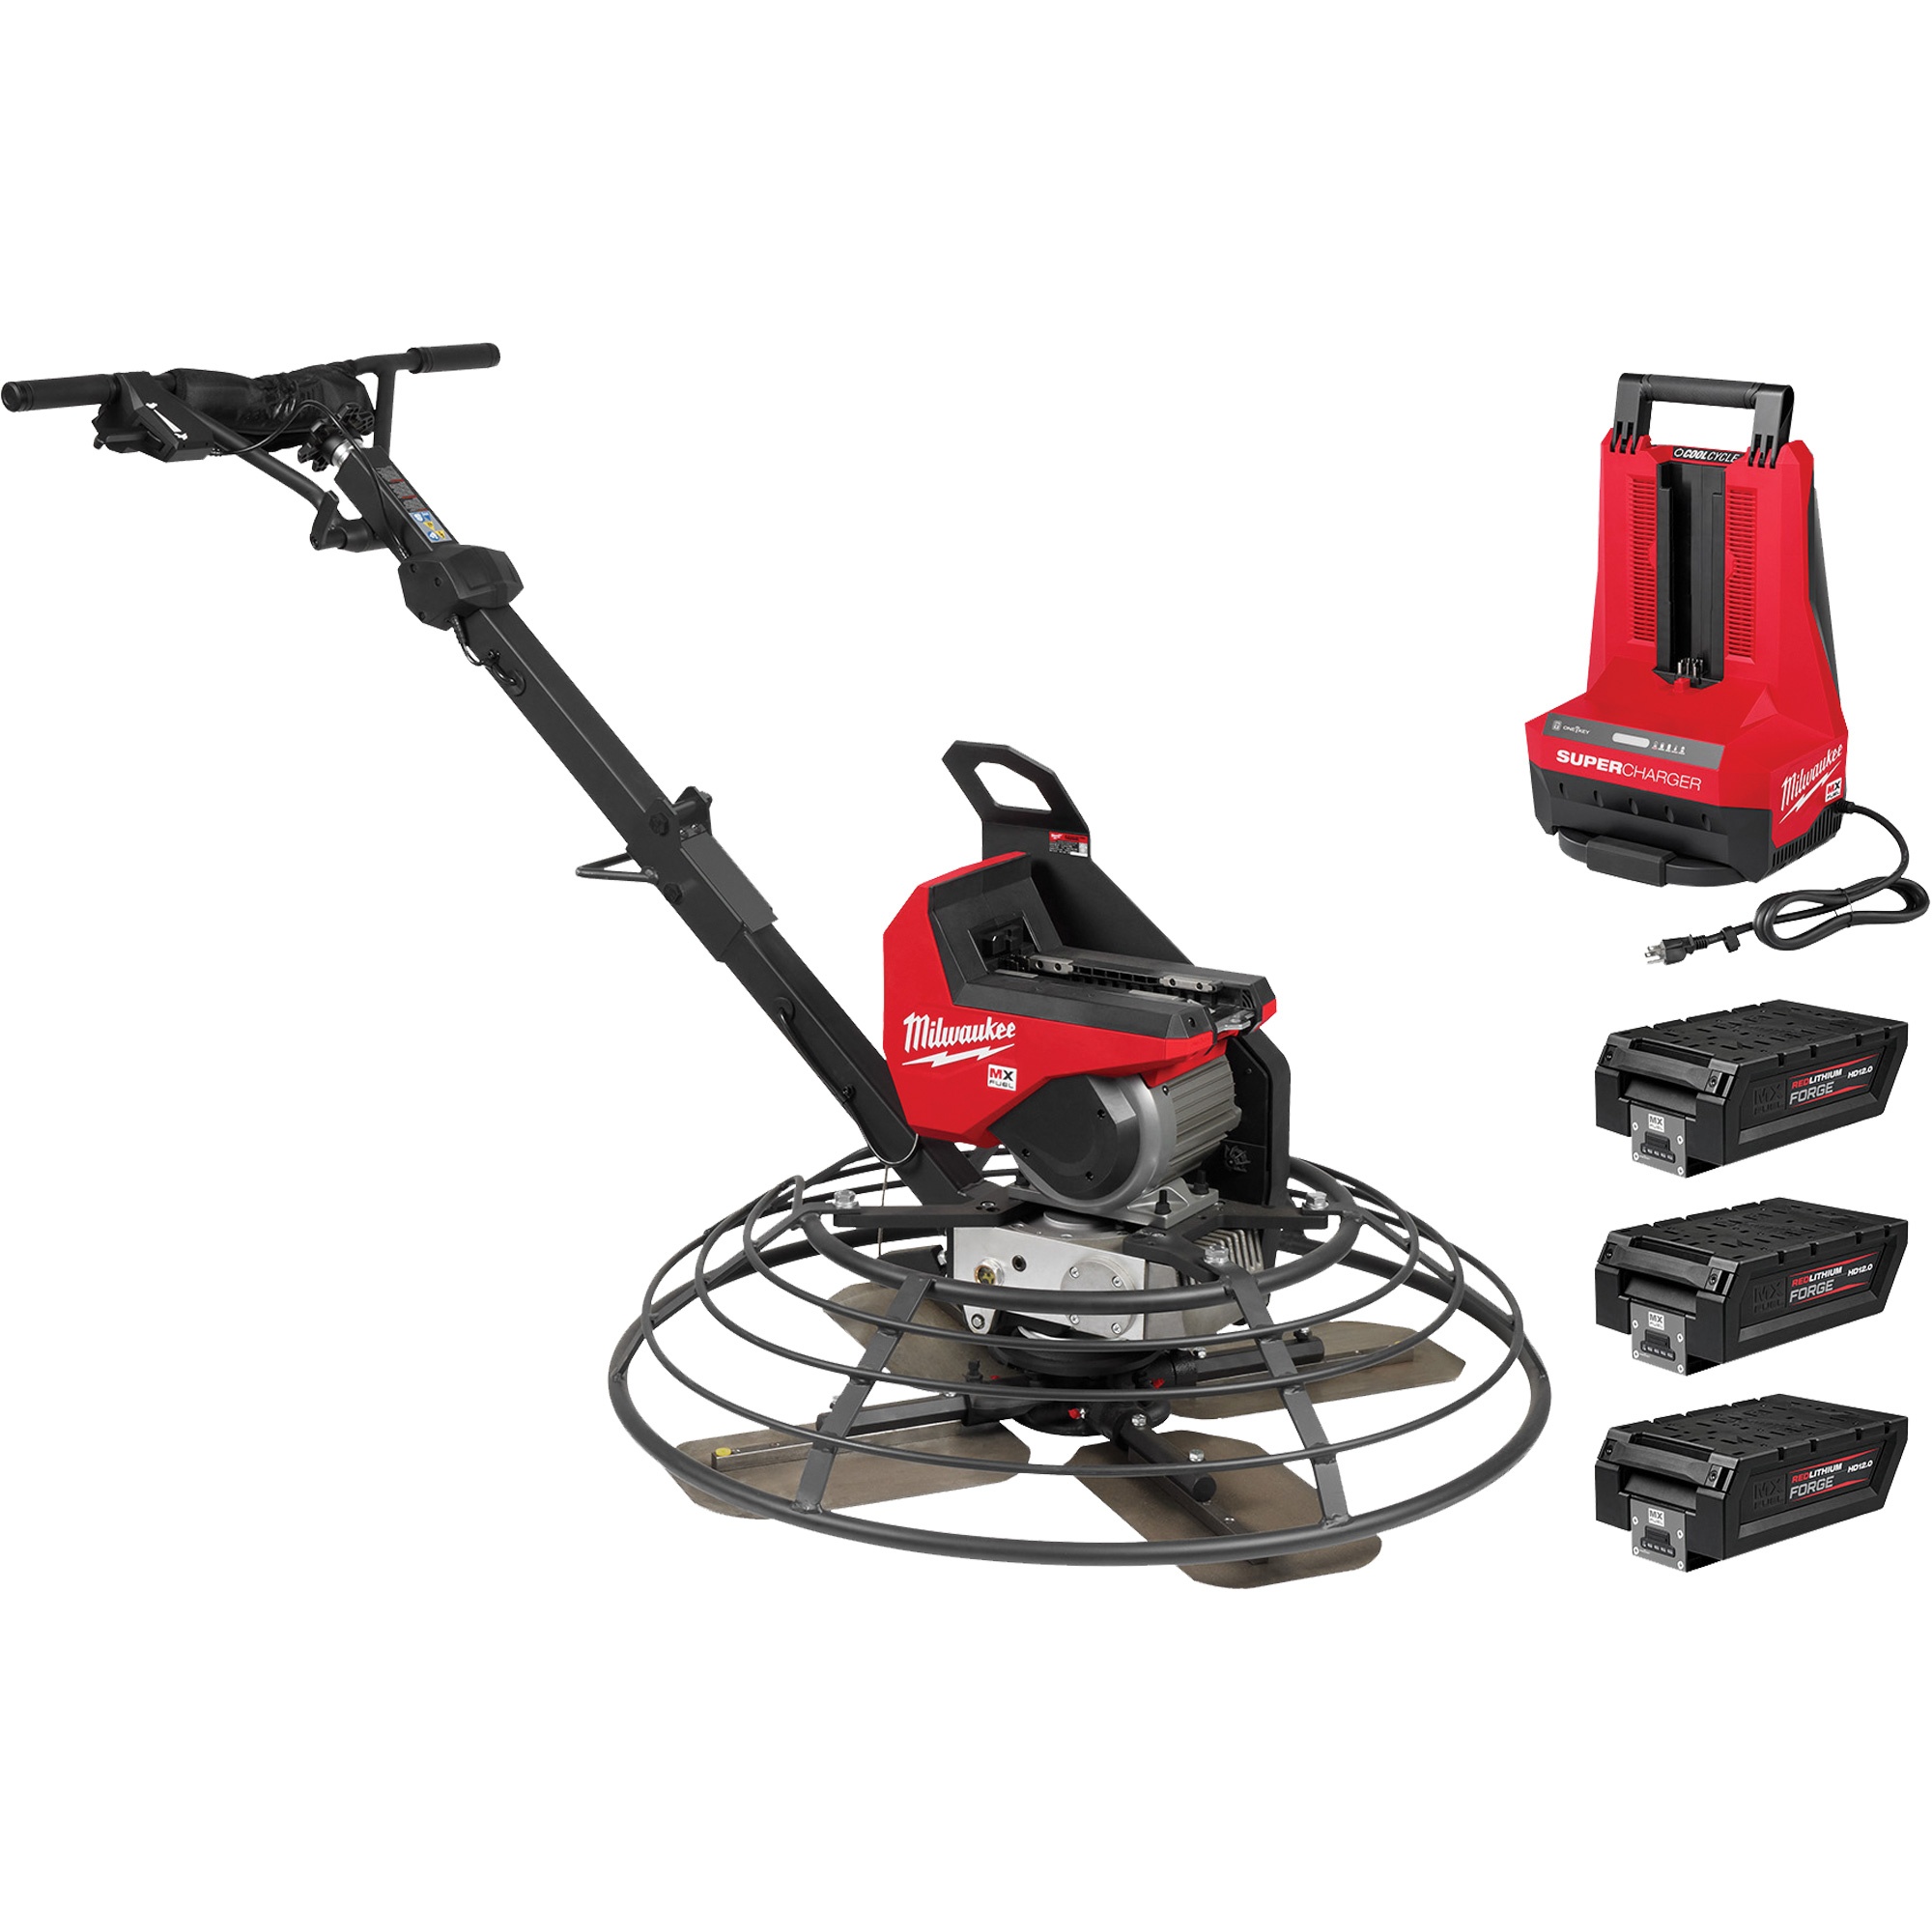
MX Fuel™ 36" Walk-Behind Trowel Kit
• Provides a smooth, balanced finishing experience with 5HP performance, no gas headaches, and 25 minutes of runtime per charge • The PowerState™ Brushless Motor delivers 5HP performance and unmatched control with a max blade speed of 130 RPM and an ergonomic throttle design • The trowel provides instant power with no gas headaches and requires no regular maintenance, producing less noise and zero emissions for a safer workspace indoors or outdoors • The MX Fuel™ 36” Walk- Behind Edging Trowel is kitted with 3 MX Fuel™ RedLithium™ Forge™ HD12.0 batteries and a super charger • In just 65 minutes, you can charge an MX Fuel™ RedLithium™ Forge HD12.0 to 100% • Both the MX Fuel™ RedLithium™ Forge™ HD12.0 battery & MX Fuel™ Super Charger are Cool-Cycle™ capable • The active cooling feature works with MX Fuel™ batteries that have Cool-Cycle™ capability Specifications: Manufacturer's Warranty: 2-Year Equipment Warranty & 2-Year Battery Warranty Power Source: Cordless Height: 40.5" Weight: 164 lbs. Voltage: 72 V Battery Amp Hours: 12 Ah
Brand: Milwaukee
Category: Hardware > Tools > Masonry Tools > Power Trowels